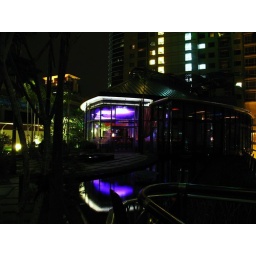
G6: bar in the sky @ the gardens roof-top